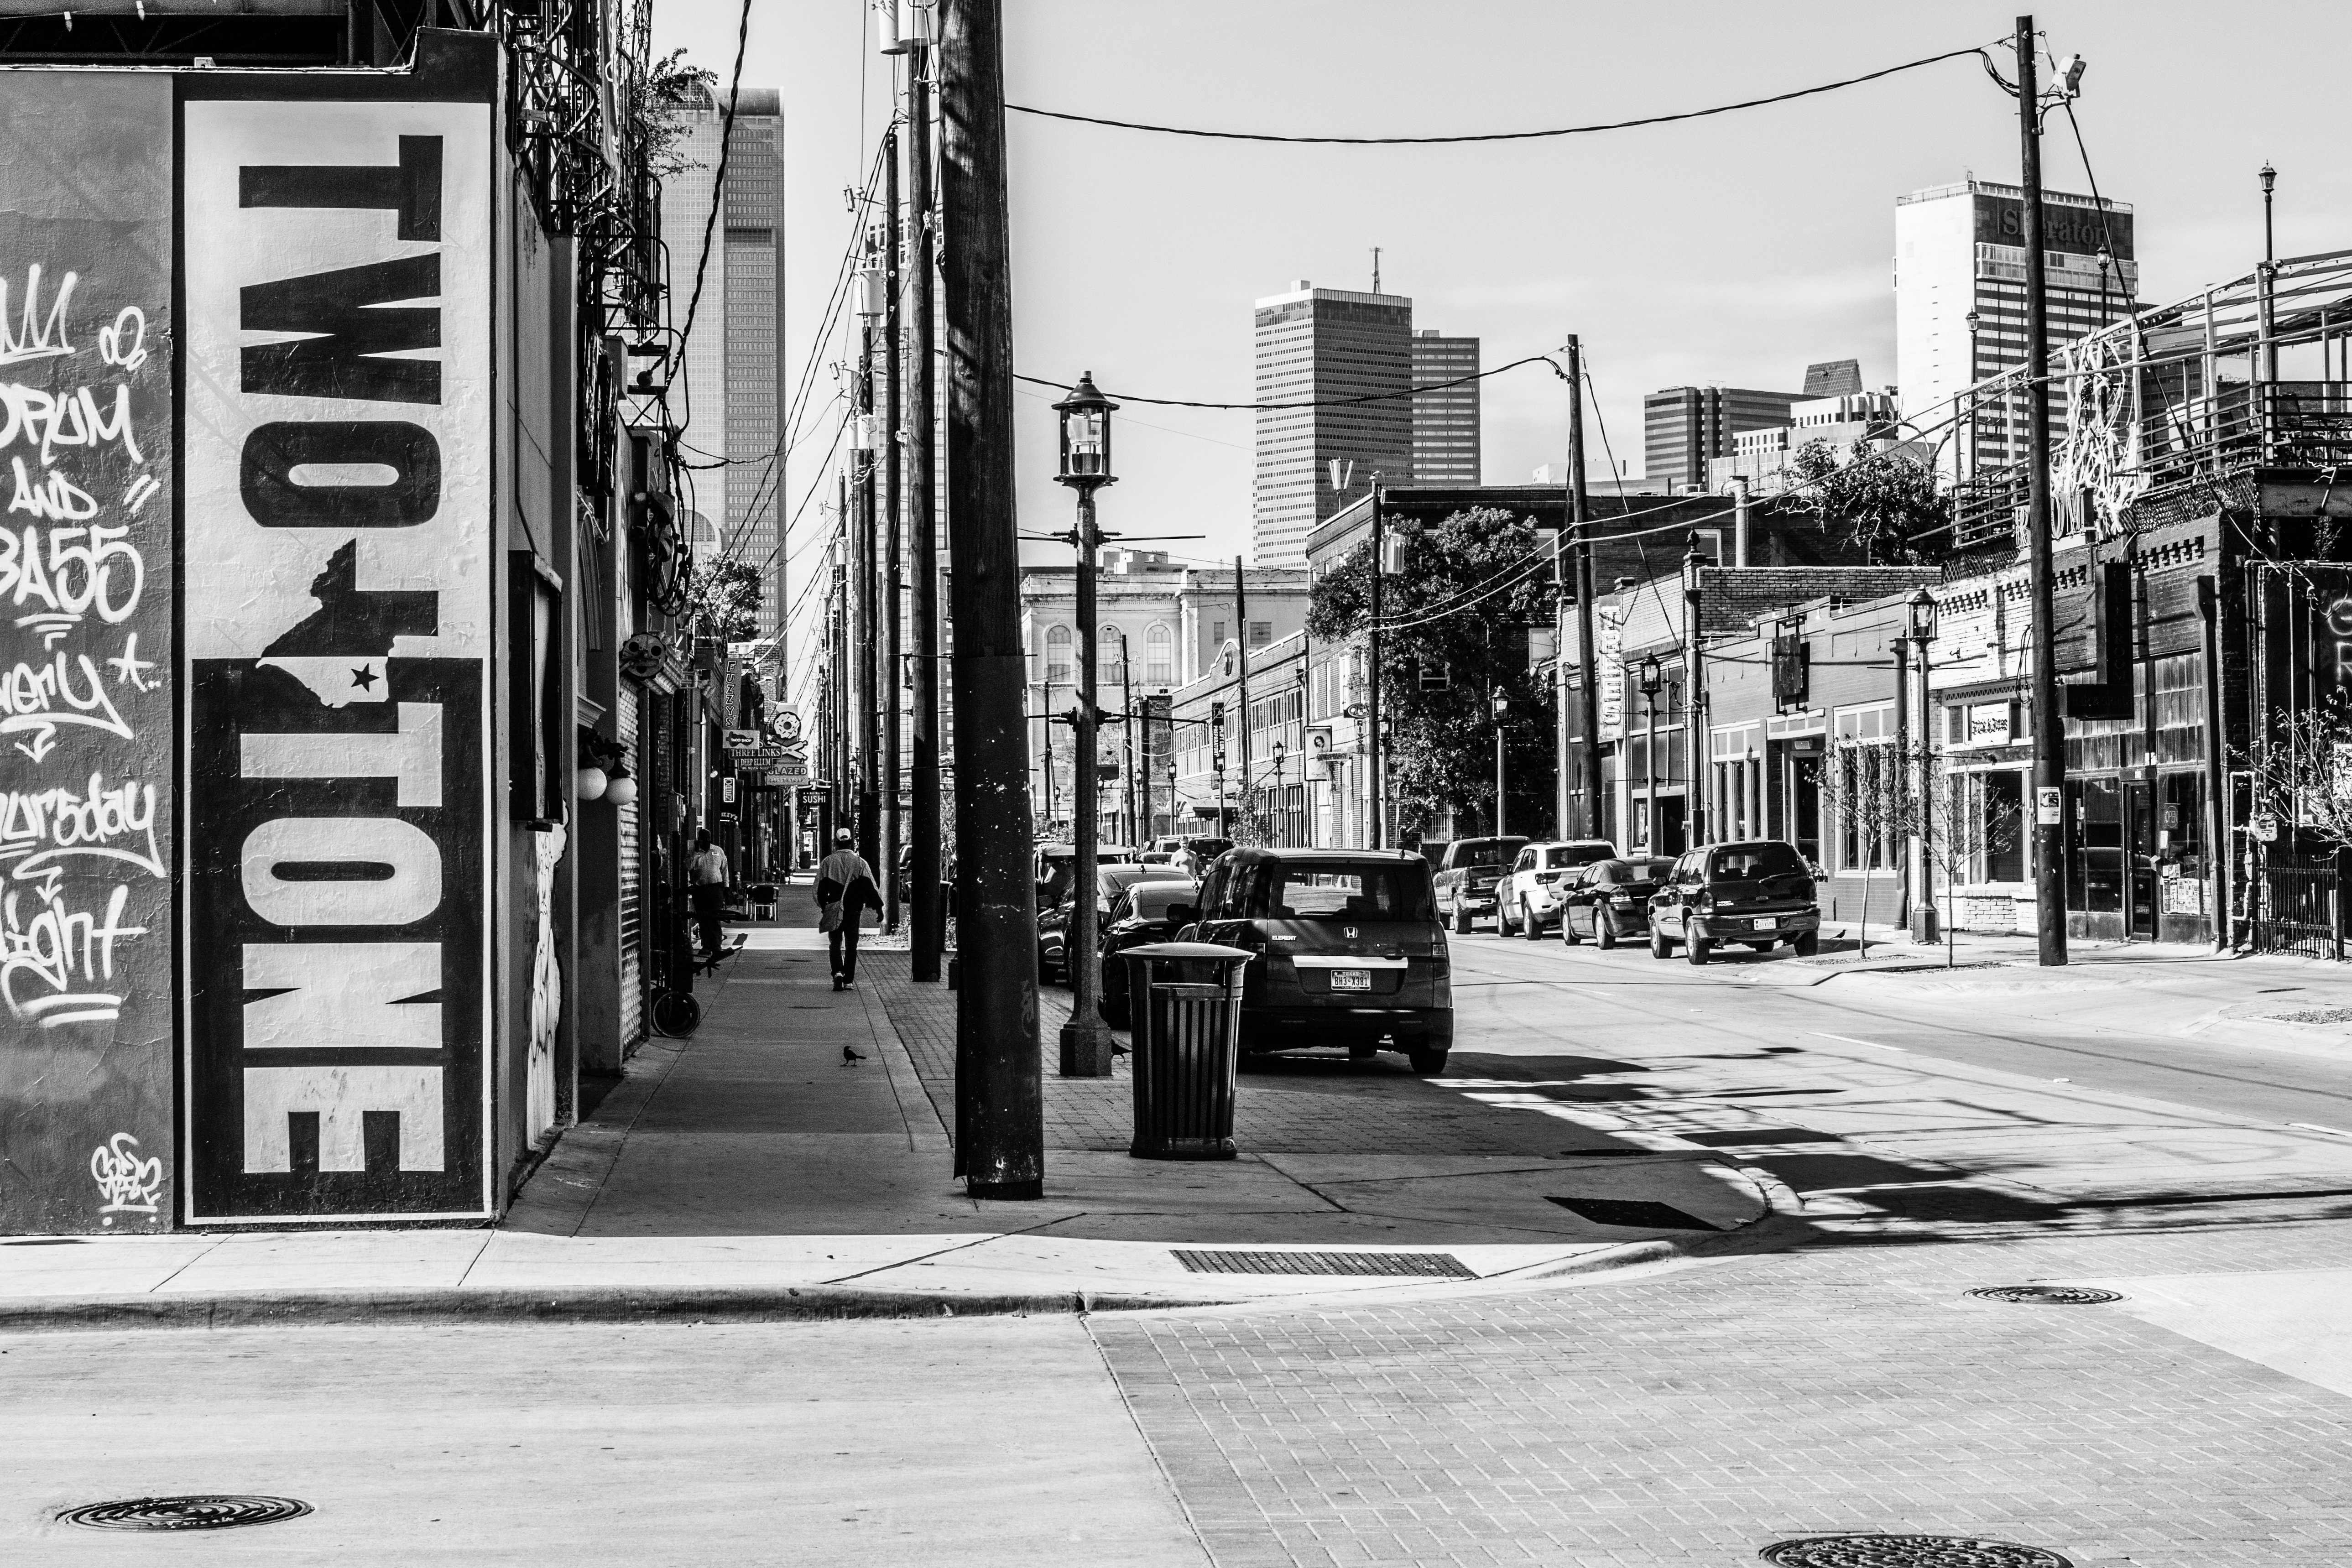
pedestrian, black and white, architecture, road, white, street, photography, alley, city, urban, cityscape, downtown, neighborhood, residential, black, monochrome, lane, infrastructure, photograph, snapshot, poverty, shape, slum, poor, neighbourhood, ghetto, urban area, monochrome photography, residential area, human settlement, nonbuilding structure